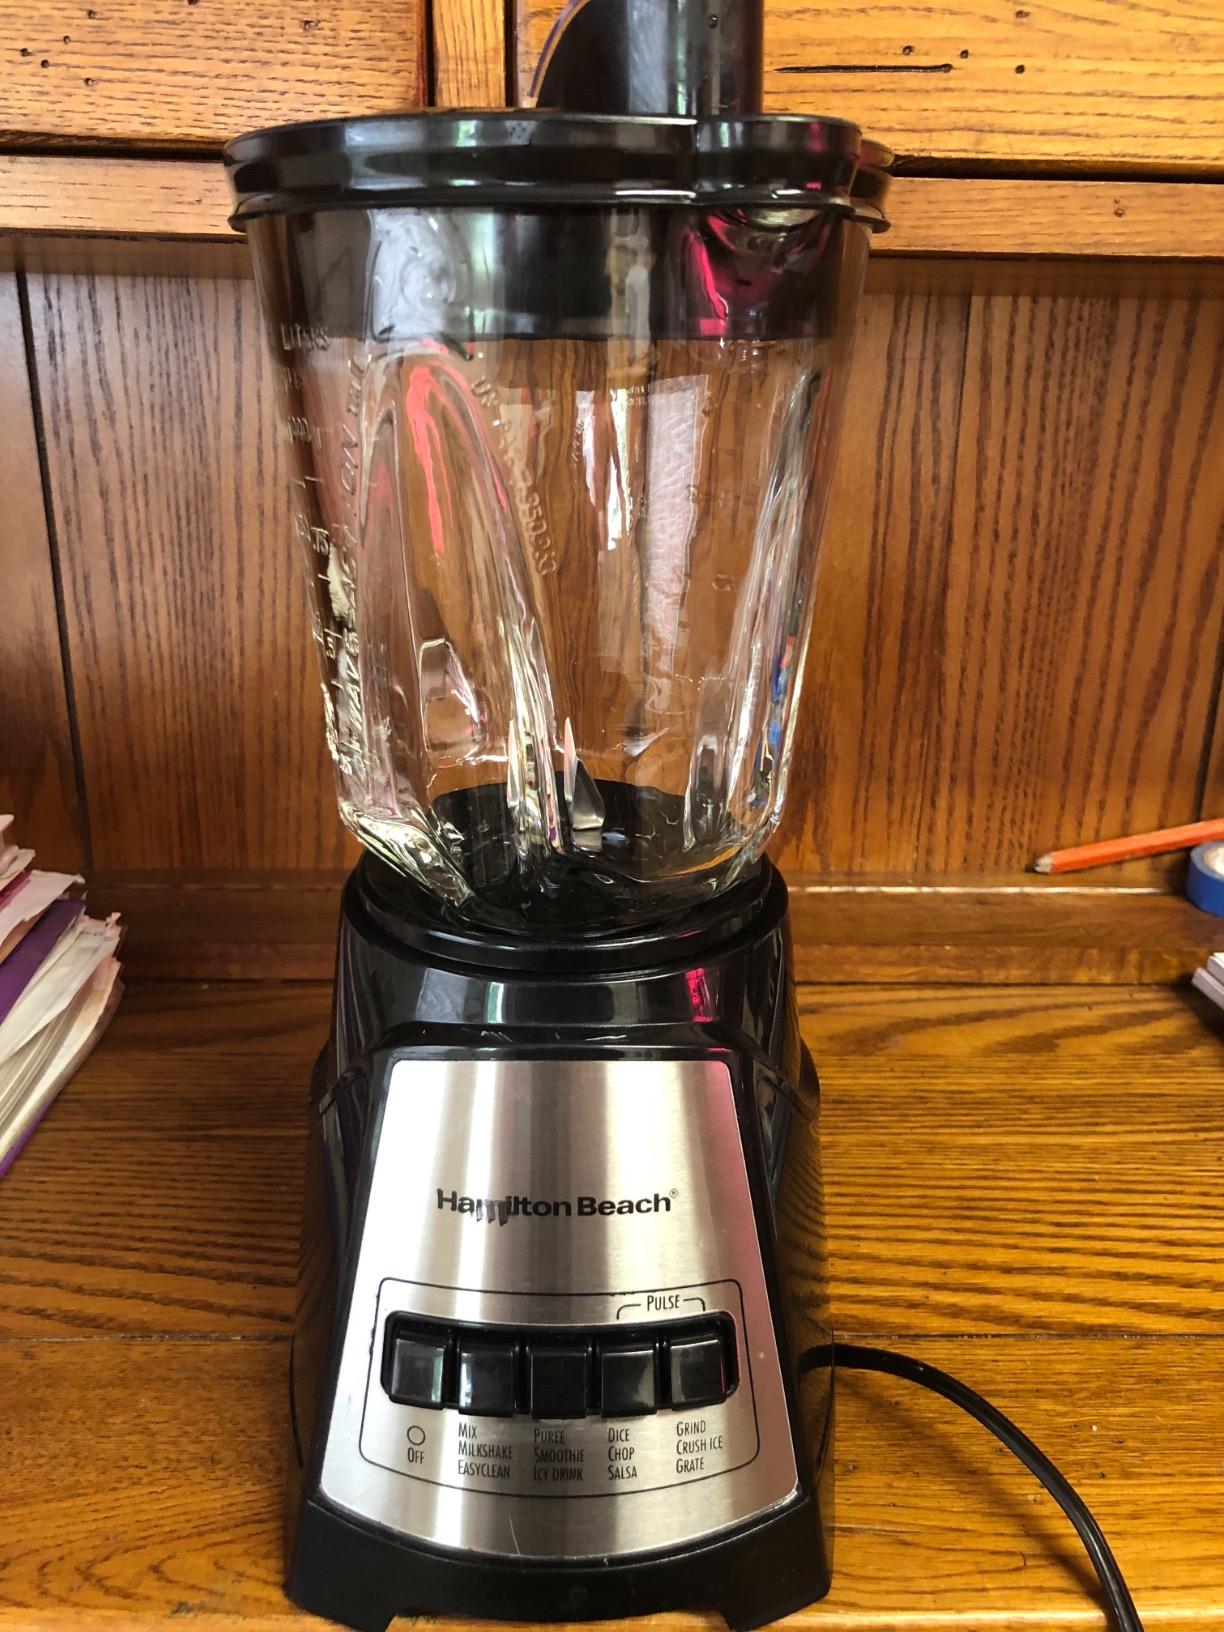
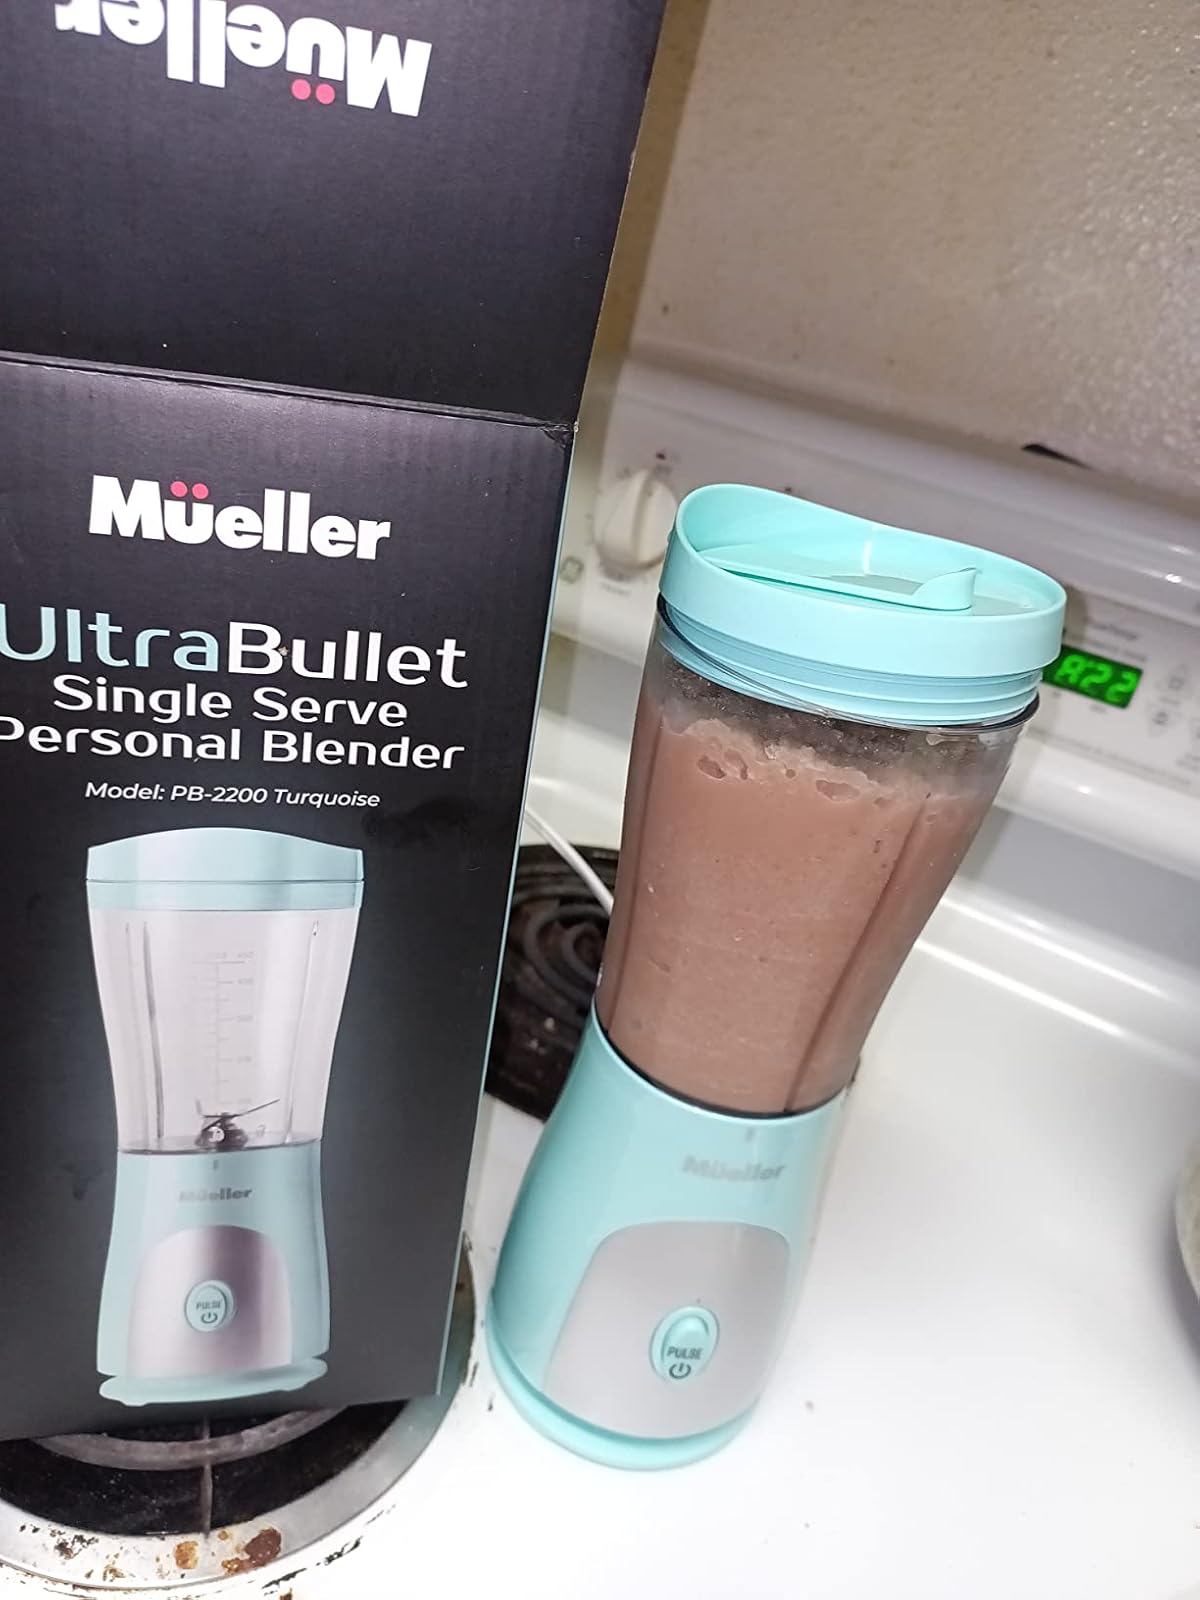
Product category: items_blender
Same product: no